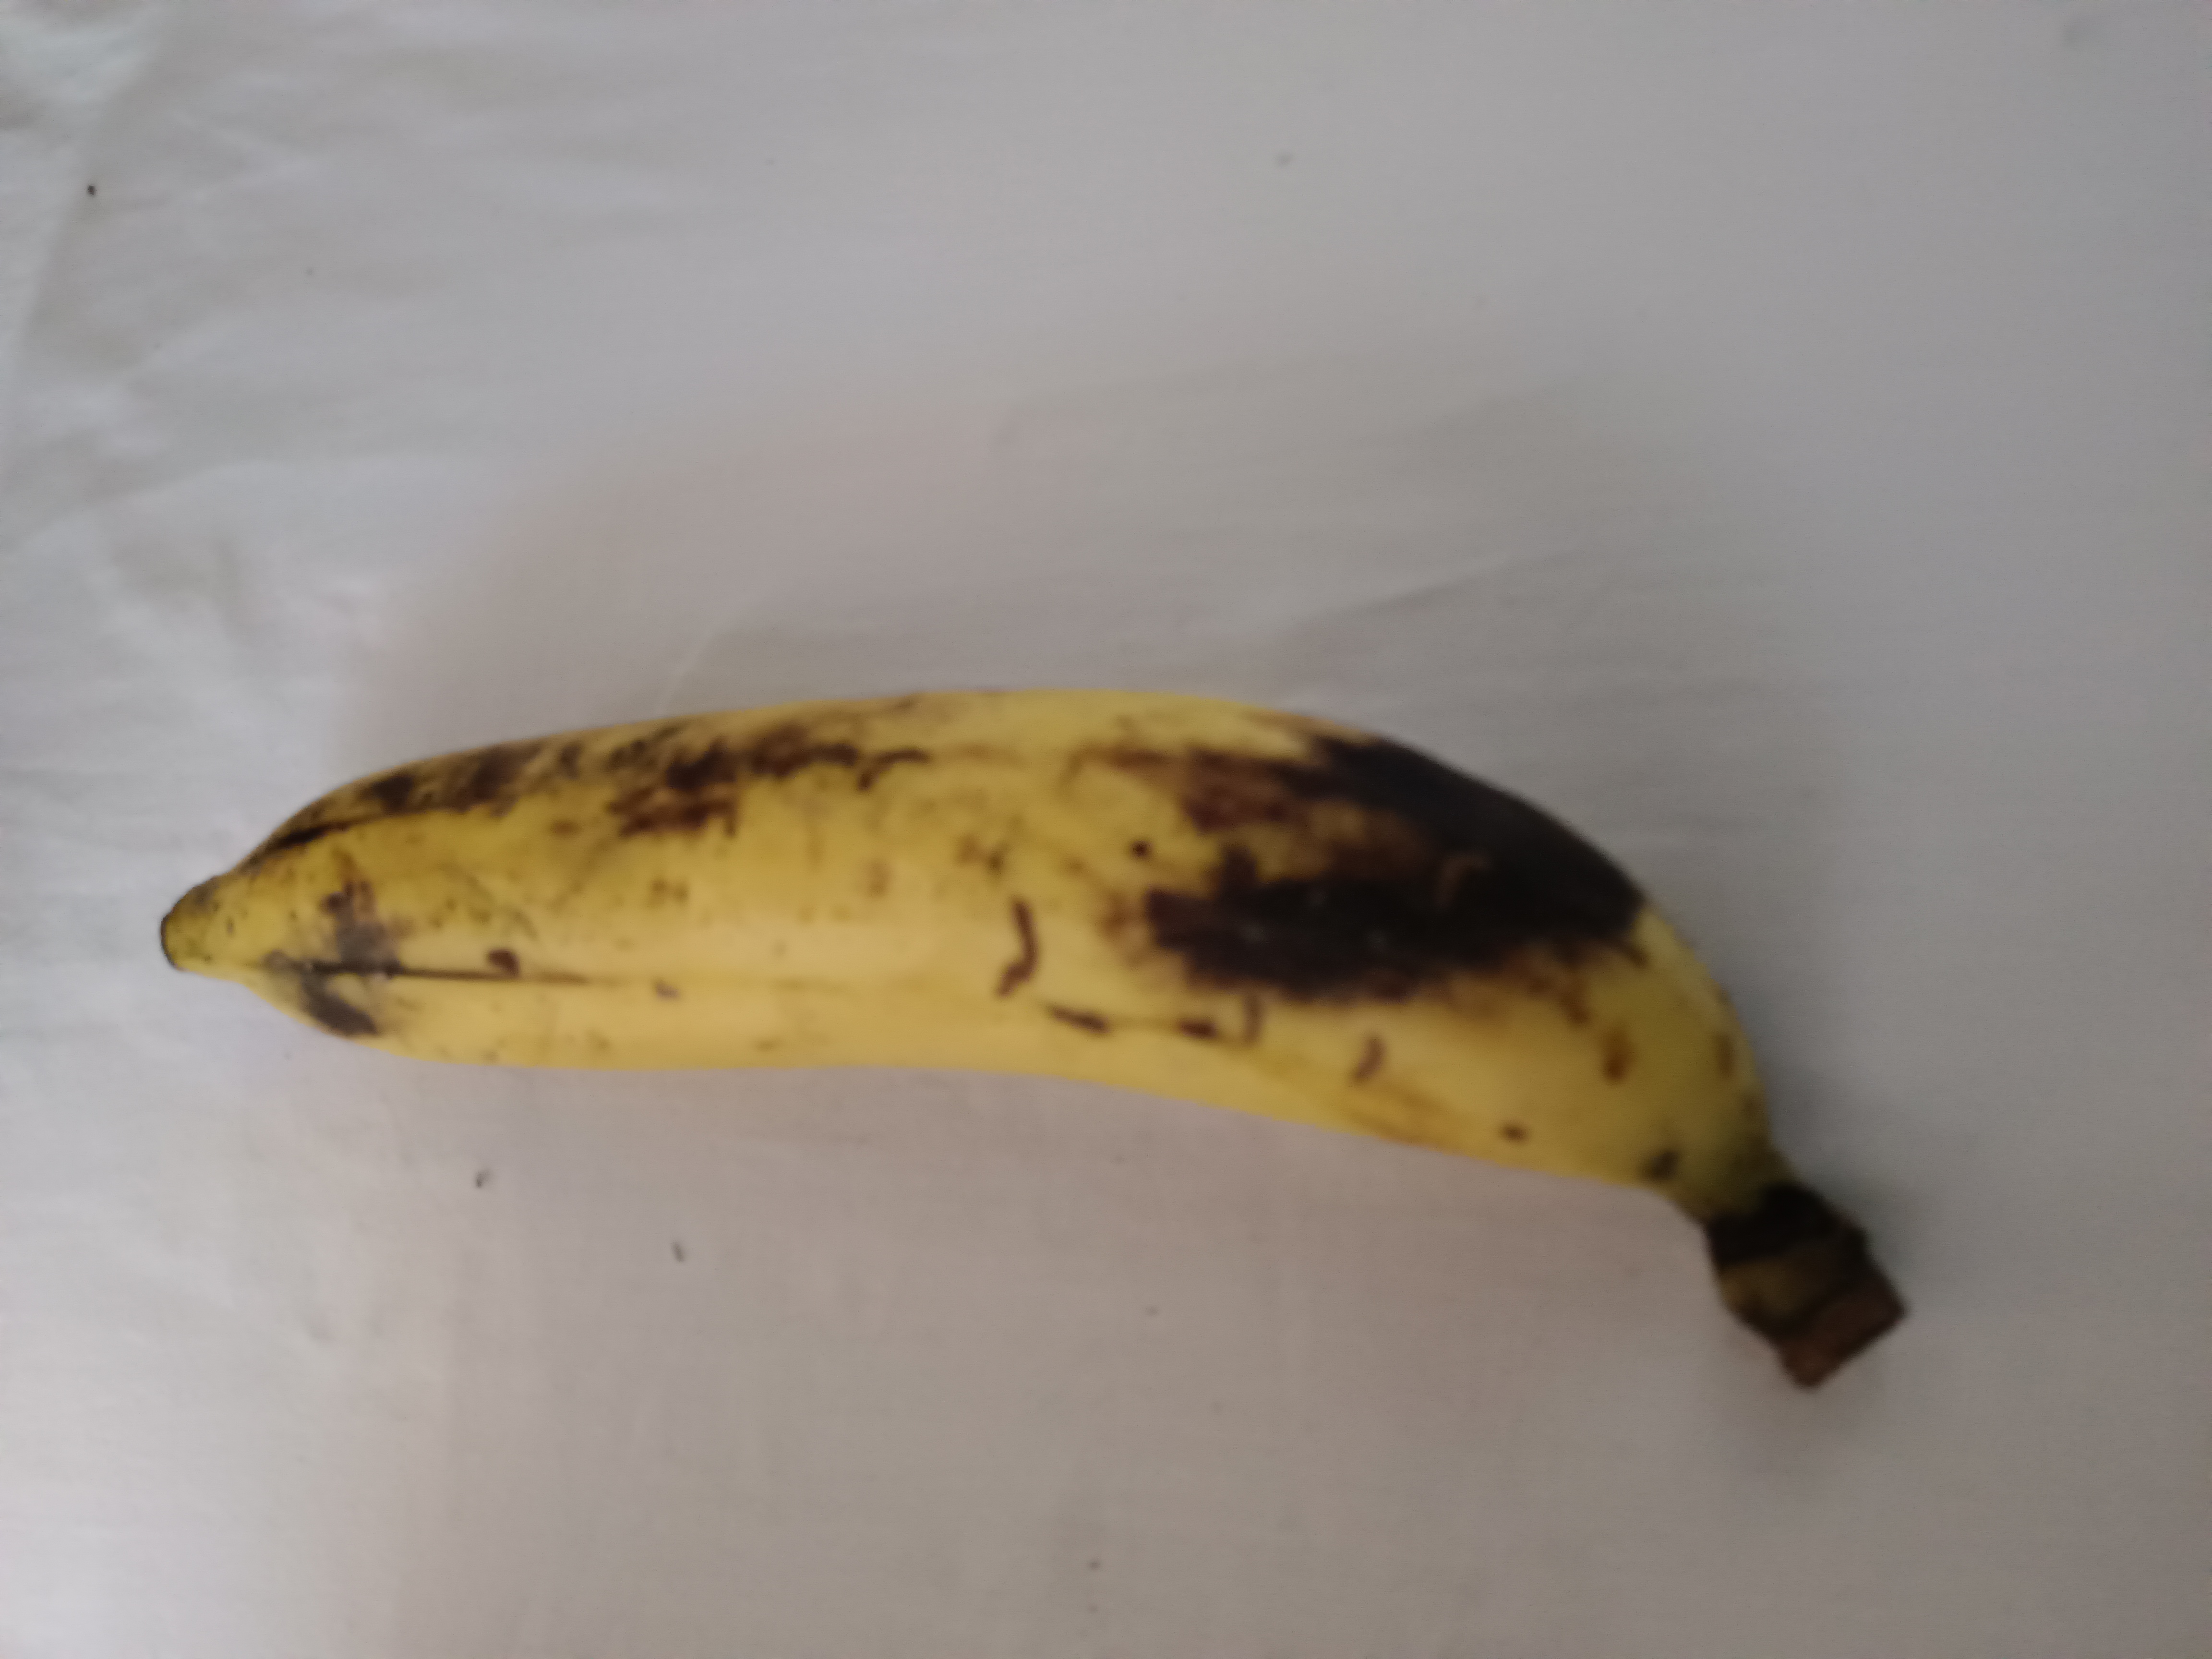
Banana variety: Shagor